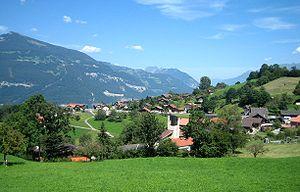
Krattigen est une commune suisse du canton de Berne, située dans l'arrondissement administratif de Frutigen-Bas-Simmental, sur la rive sud du lac de Thoune